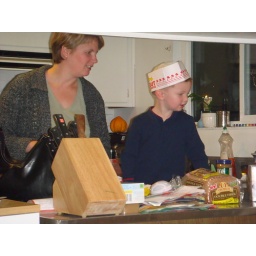
... chick'n nuggets in the microwave oven